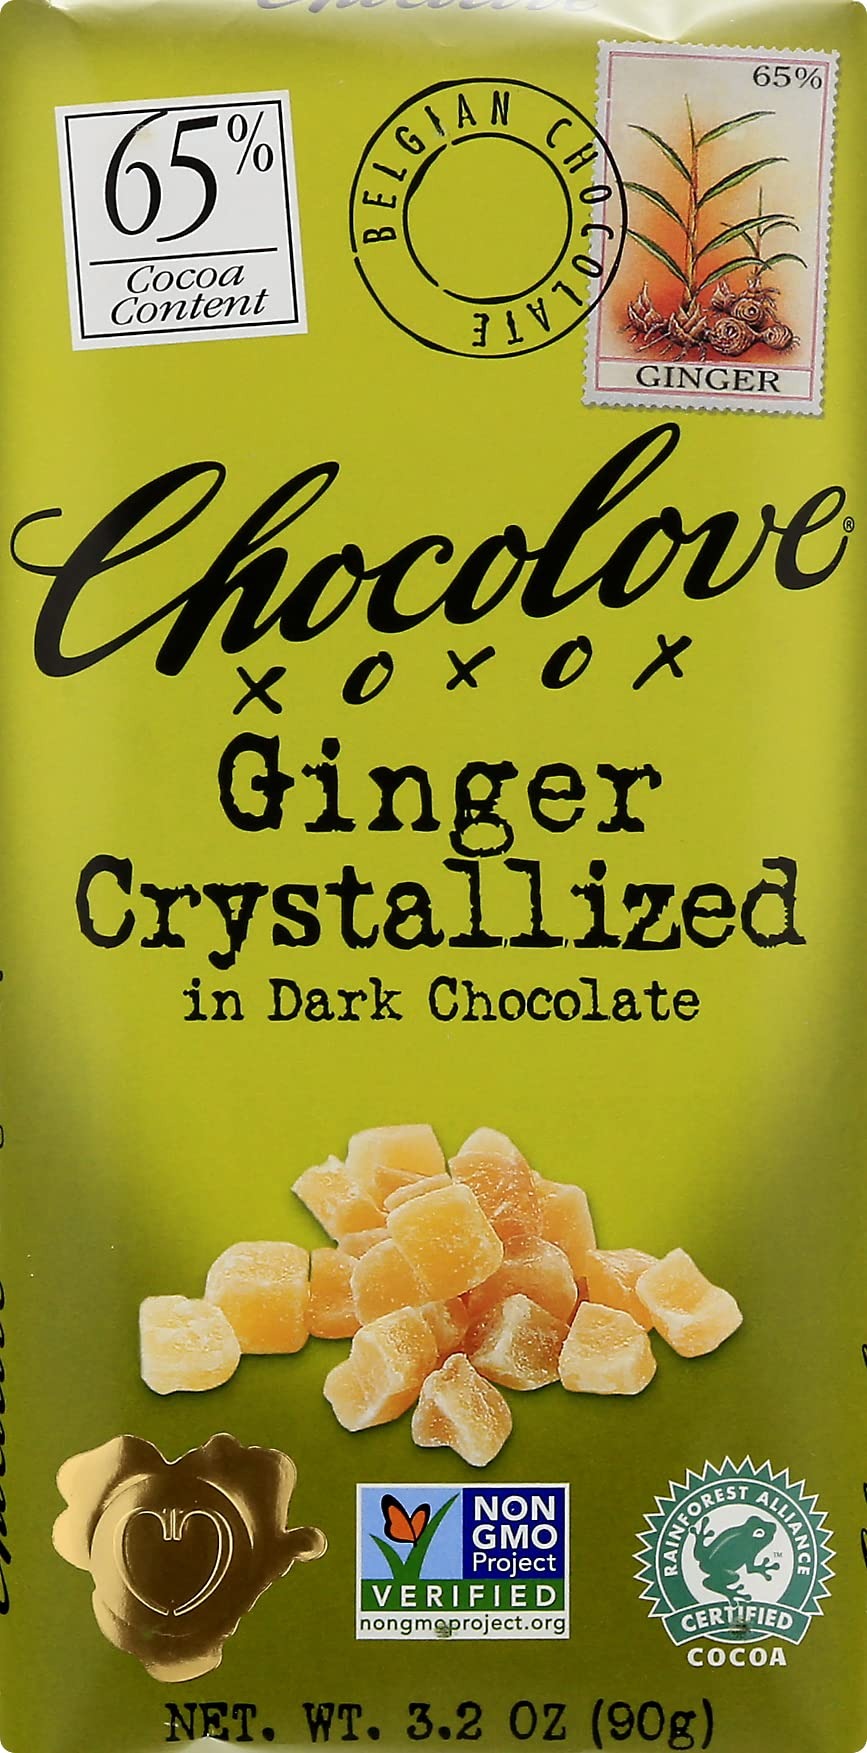
Item Name: Chocolove Choc Bar Drk Ginger Cryst
Bullet Point: ...
Value: 1.0
Unit: Count

Price: 4.31